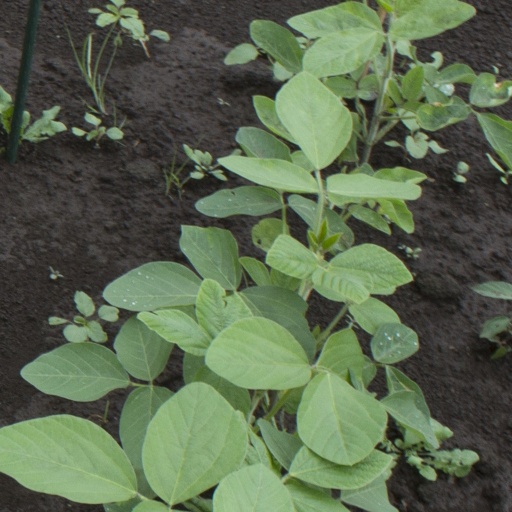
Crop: soybean